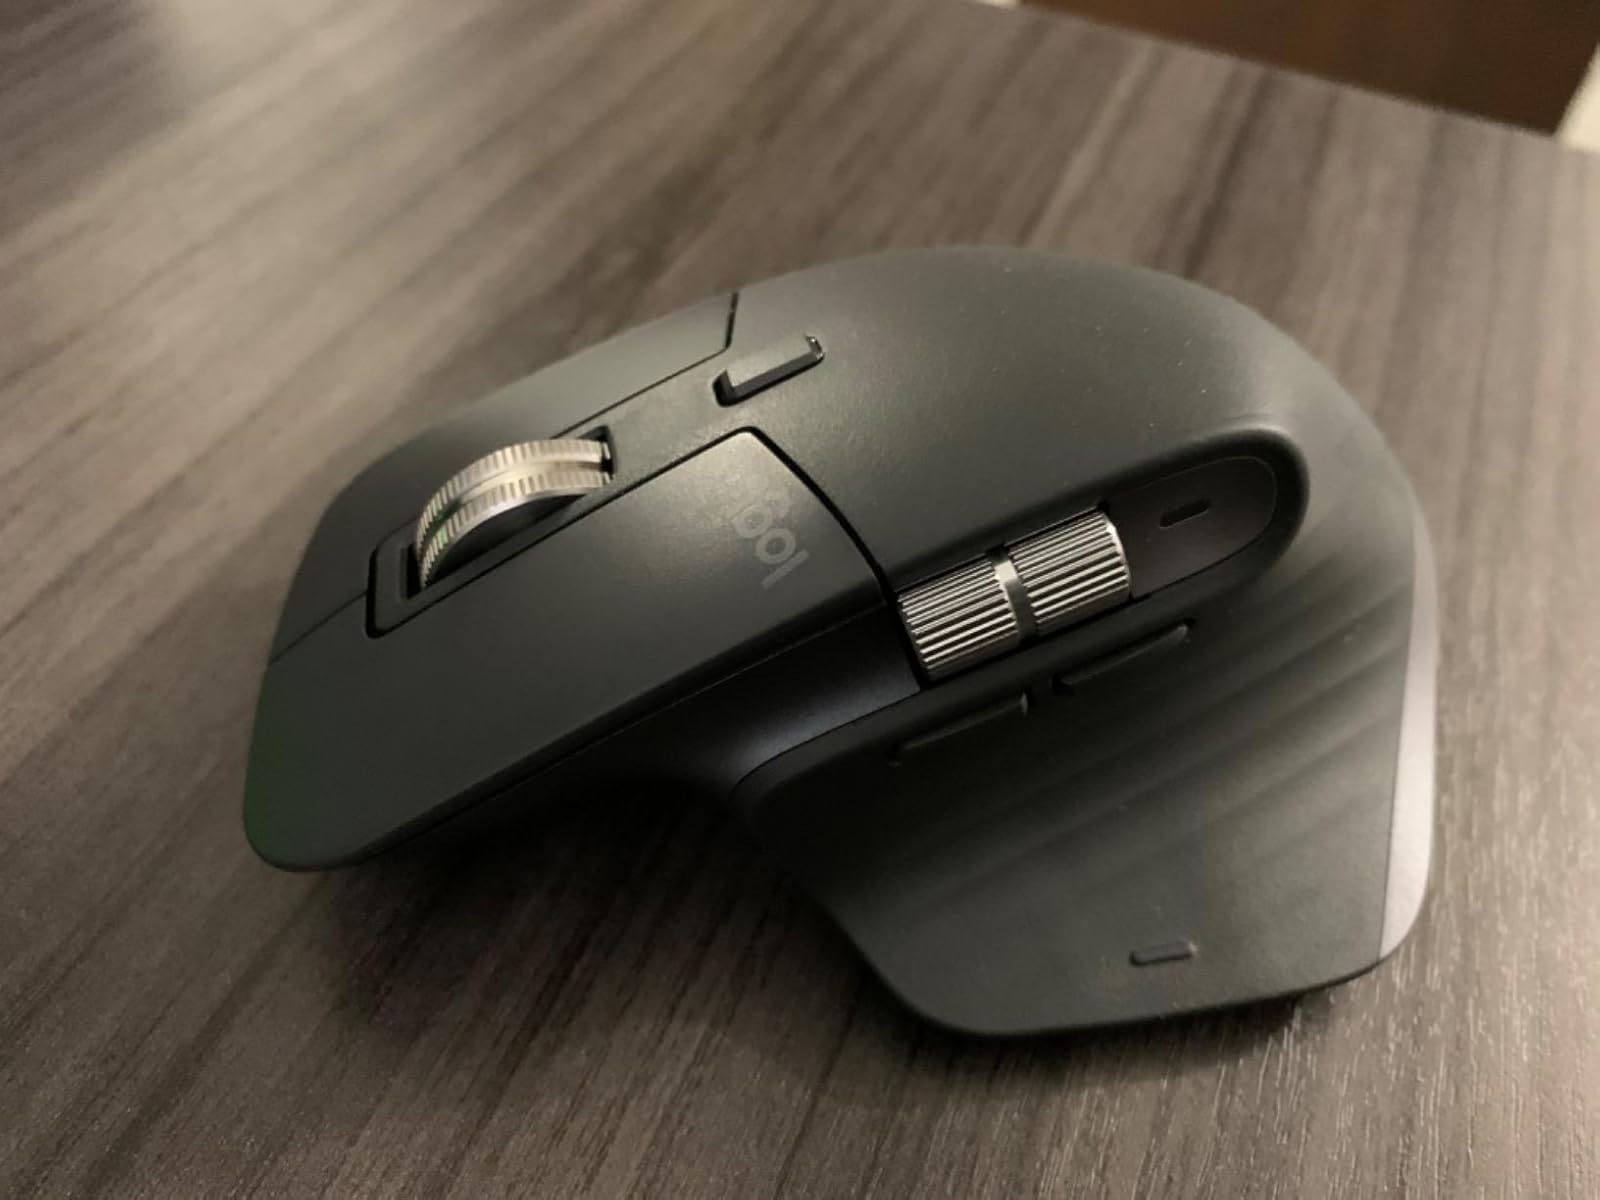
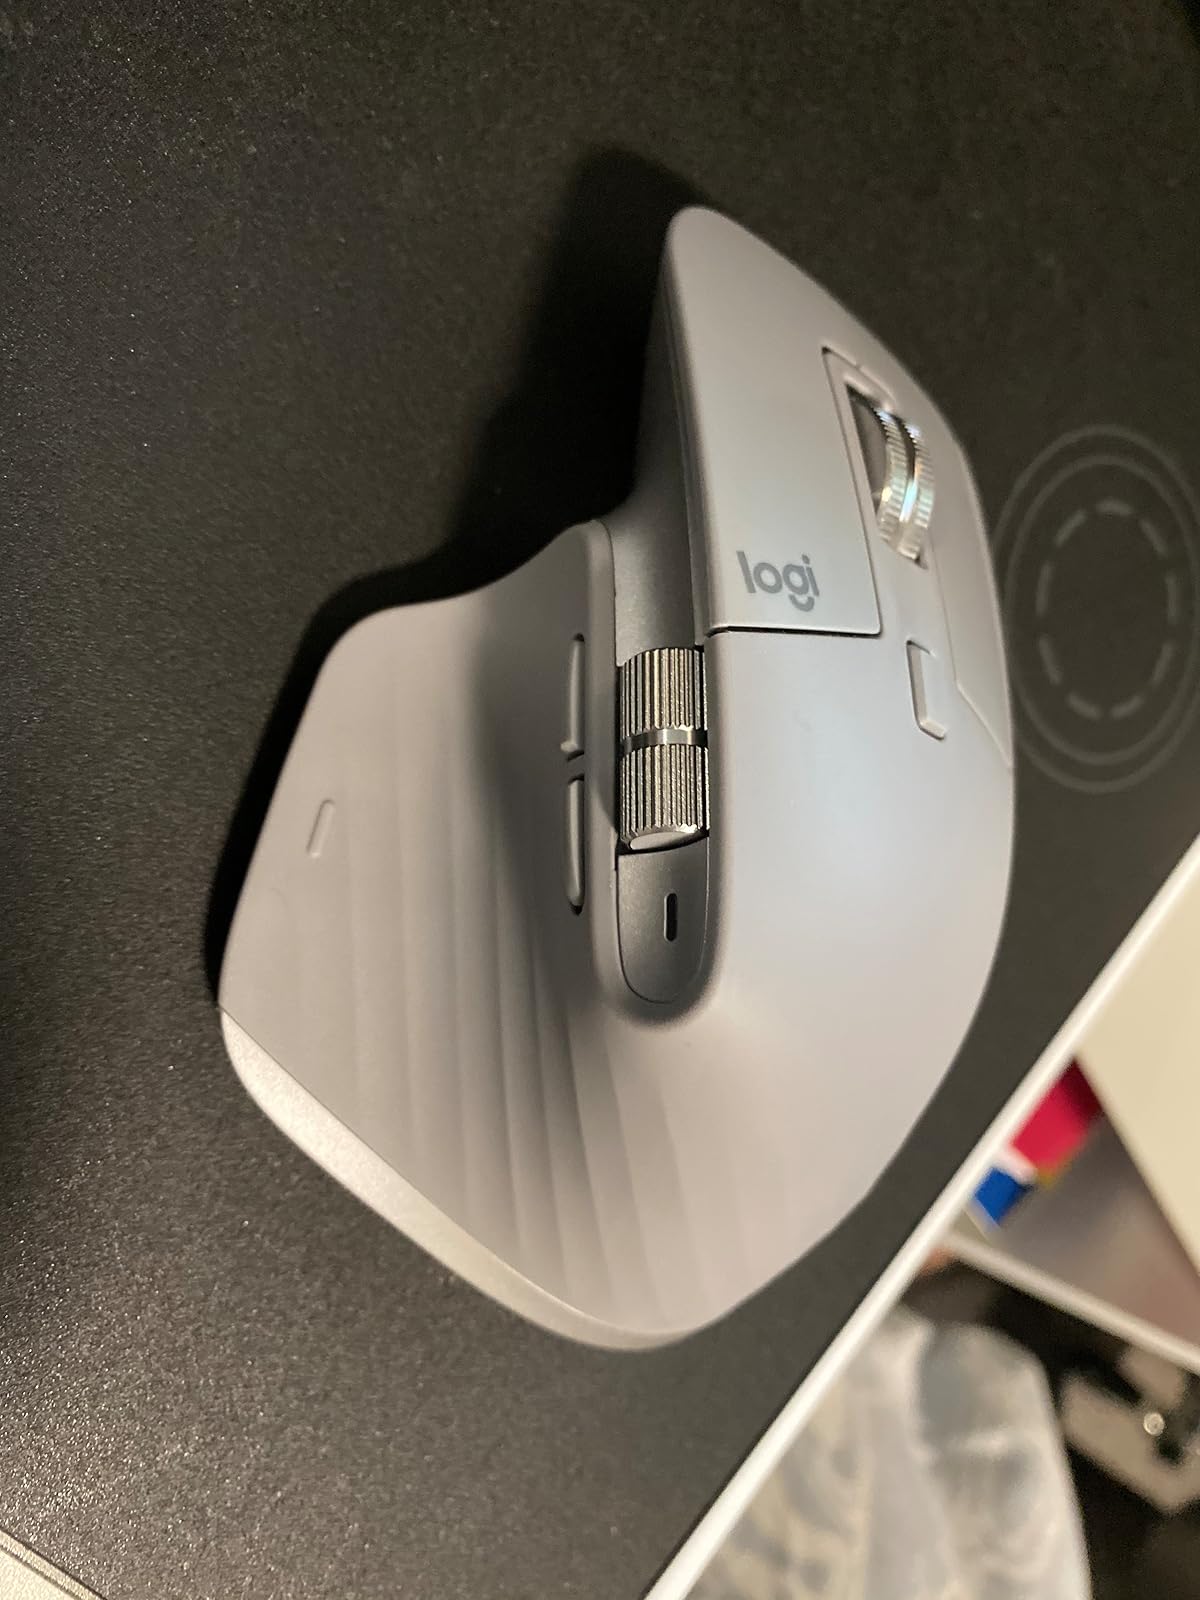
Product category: mouse
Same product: no